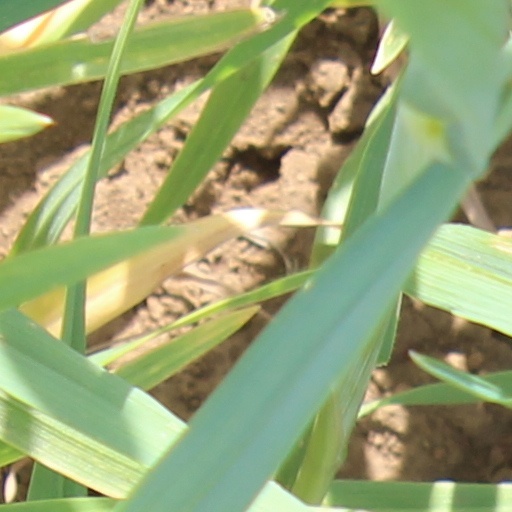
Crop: wheat